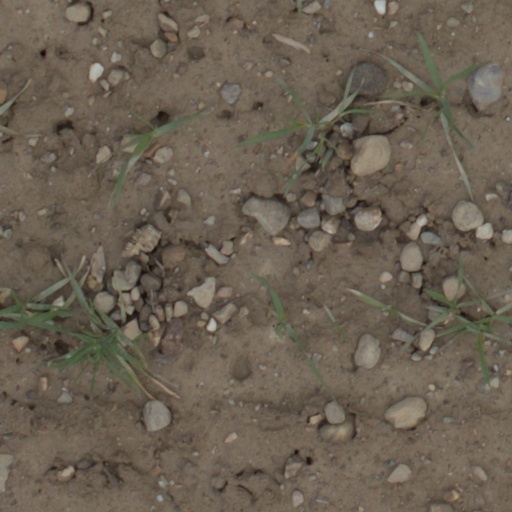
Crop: wheat